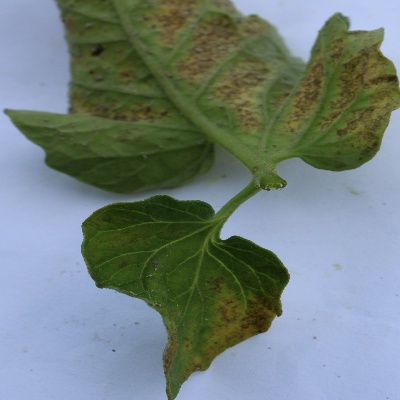
Crop: Tomato
Condition: septoria leaf spot